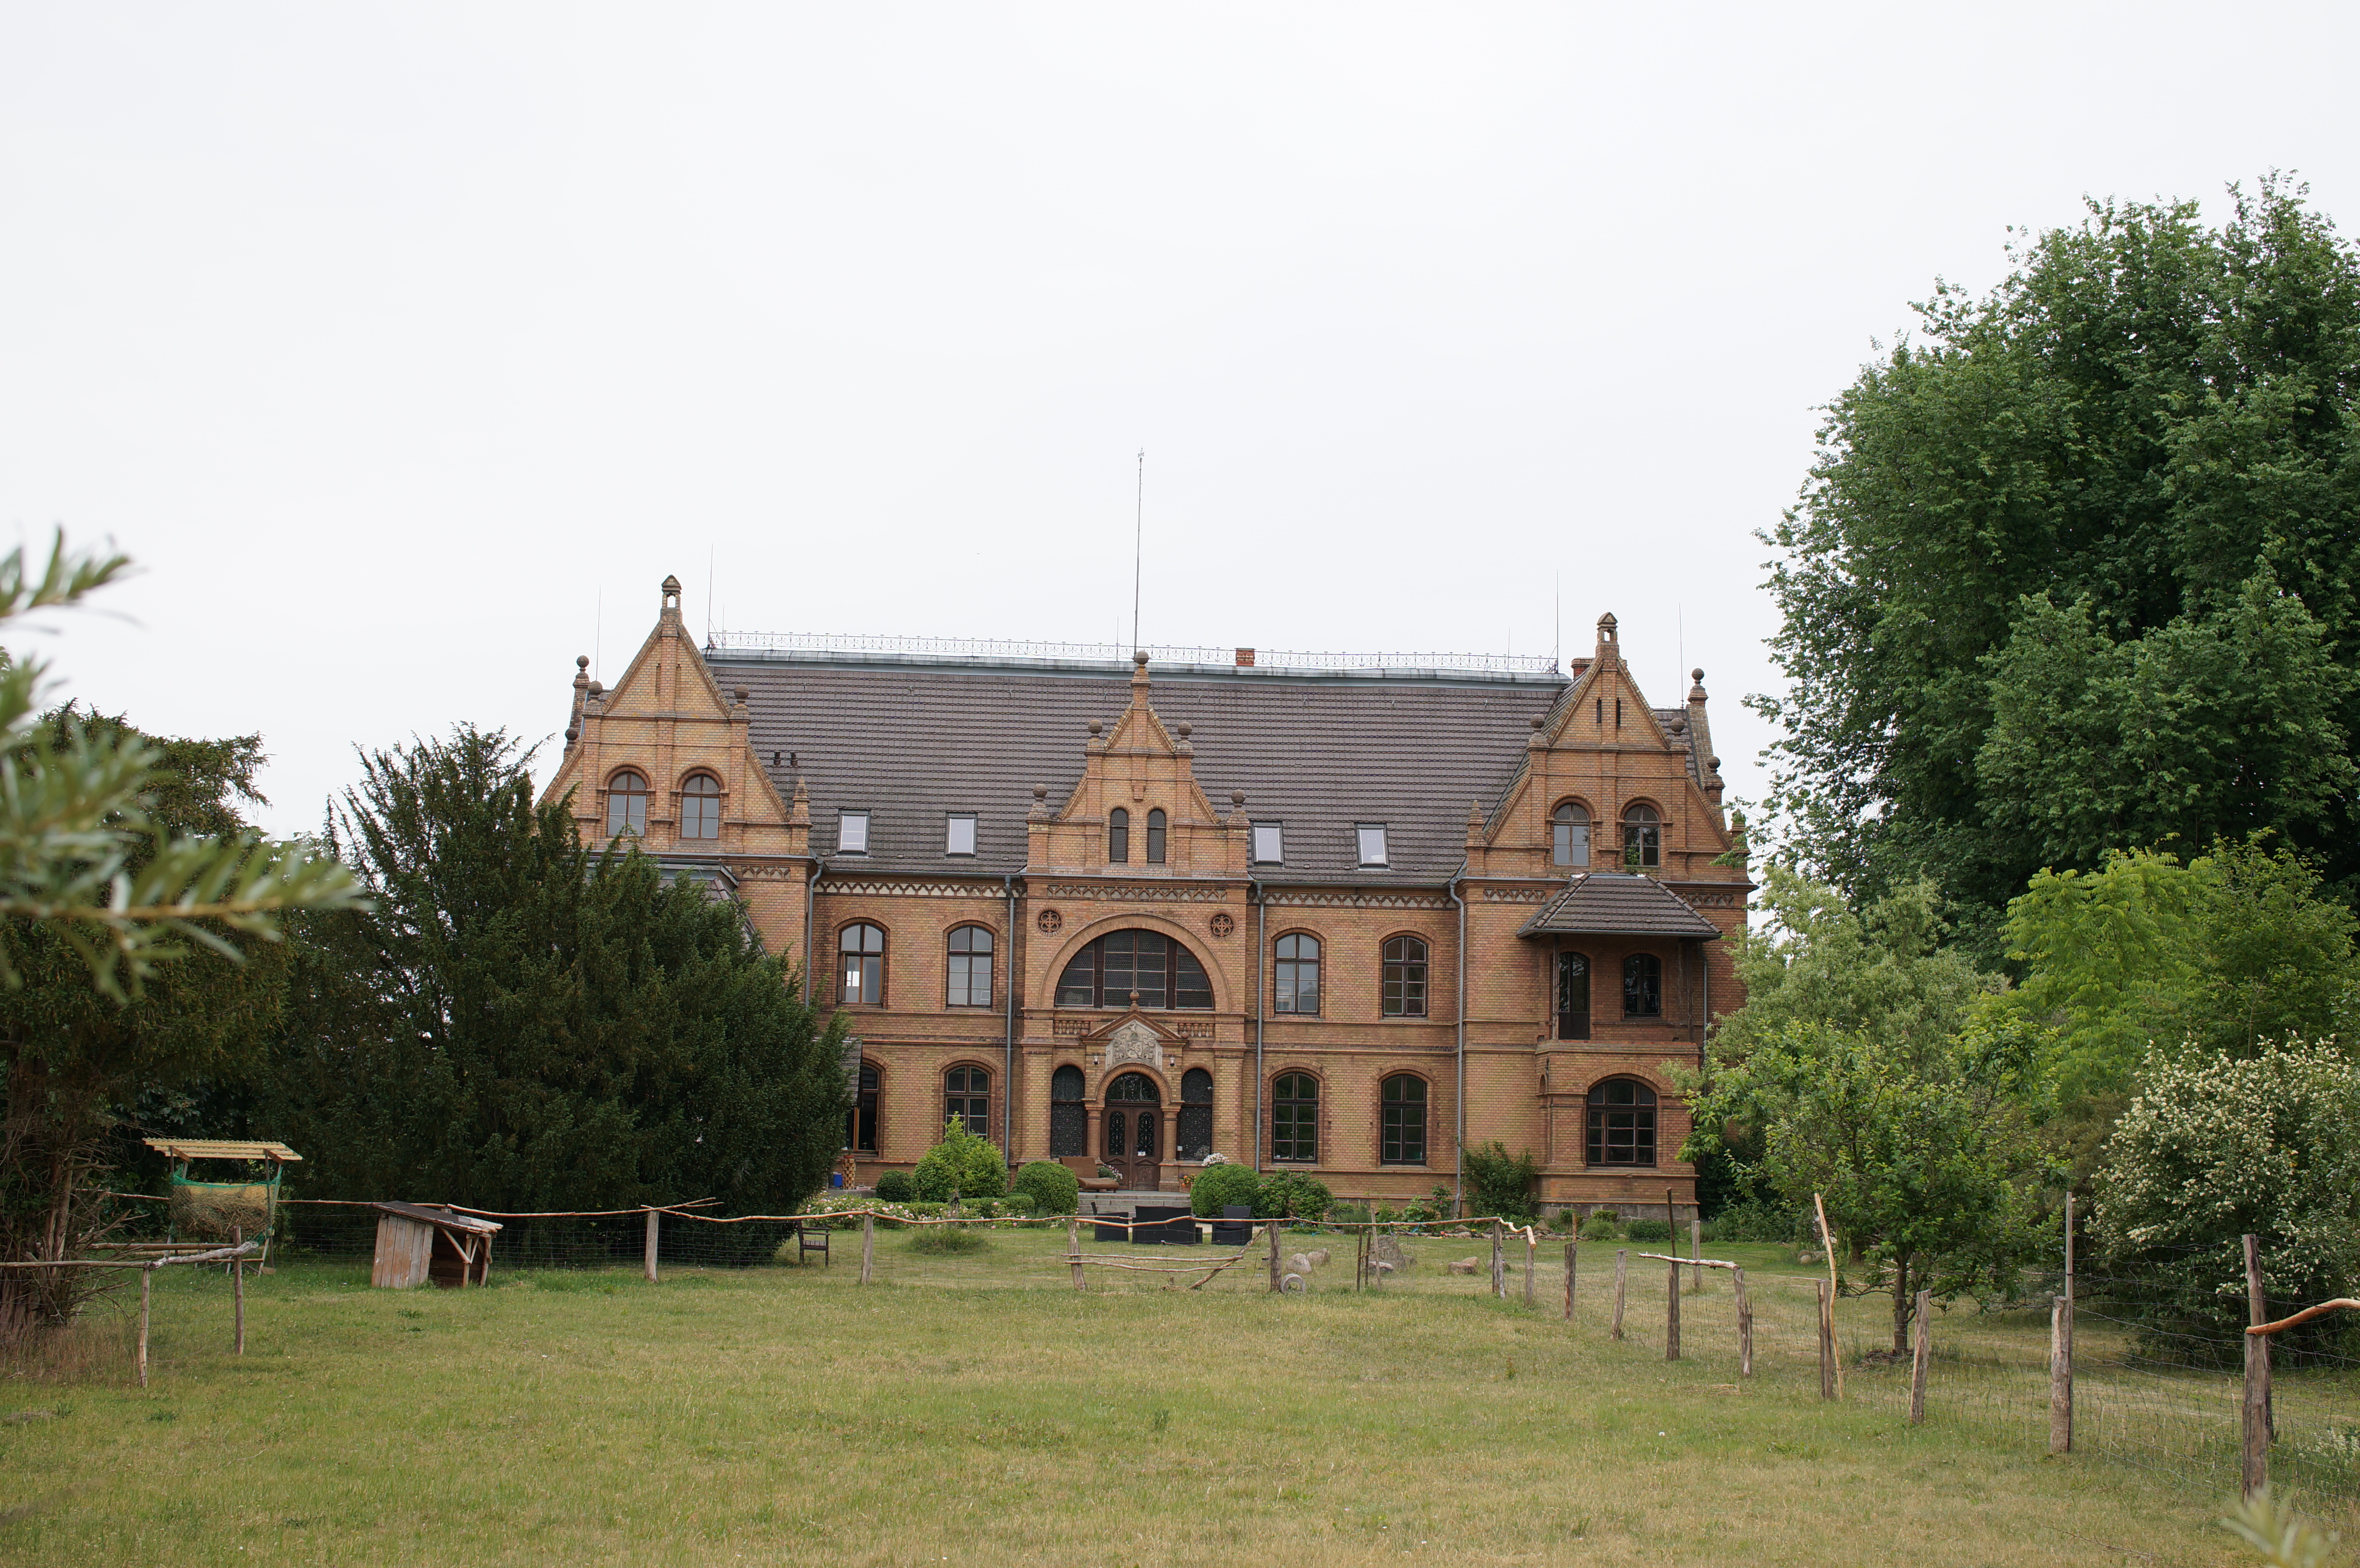
building, chateau, palace, place of worship, 2016, monastery, germany, deutschland, sony, sigma, estate, nex, nex6, brandenburg, lenstagged, steffenzahn, 30mm, sigma30mm28exdn, sigma30mmf28, sigma30mmf28dn, sigma30mm, tornow, manor house, rural area, stately home